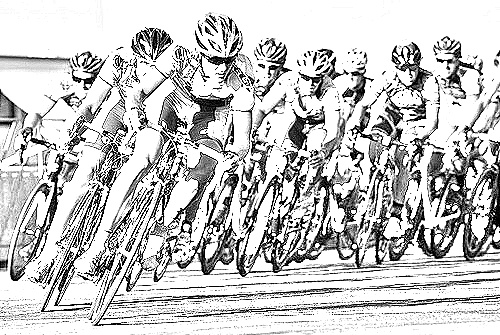
Portrait style: Sketch Portrait